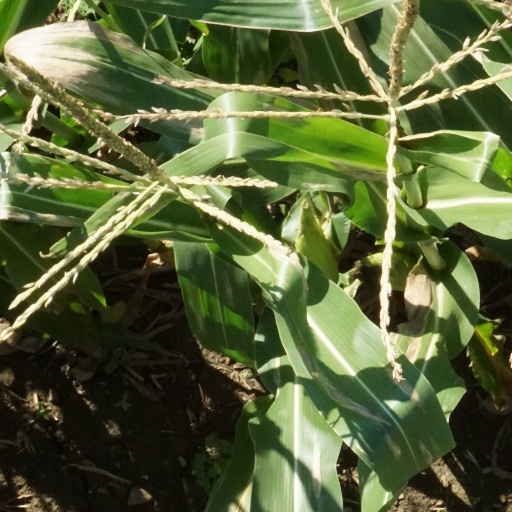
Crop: maize; corn